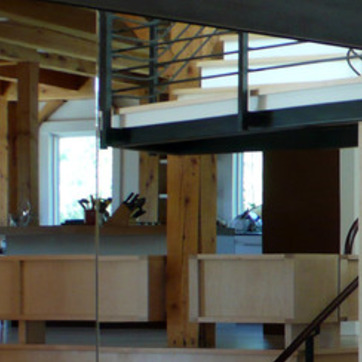
Material: mirror